African manatee

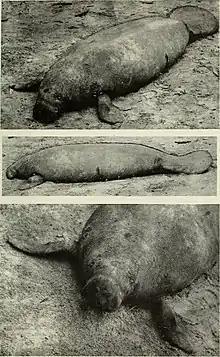
African manatee on land

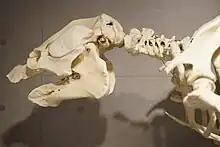
Skull of an African manatee

The African manatee's body is widest at the middle, and its tail resembles a paddle. The manatee is gray in color with small, colorless hairs that cover its body. However, algae and other tiny organisms often grow on an African manatee's body, so its body sometimes appears brown or greenish in color. Calves are darker in color when they are very young. African manatees measure up to in length, and weigh about . African manatees are typically extremely slow, moving between 4.8 km and 8.0 km (3 and 5 mi) per hour, although when scared by predators they can travel at speeds of about per hour. The African manatee's large forelimbs, or flippers, are used to paddle and to bring food to its mouth. Vegetation is then chewed by the manatee's strong molars, which are its only teeth. When the manatee is born, each jaw has two vestigial incisors, which the manatee loses as it matures. If the African manatee's molars happen to fall out, new molars grow in their place. The manatee's flippers, which have nails, are also used to graze other manatees. The African manatee does not have any hind limbs. From the exterior, the African manatee looks very similar to the American manatee; however, the African manatee is different from the Amazonian manatee, which has characteristic white markings on its abdomen.